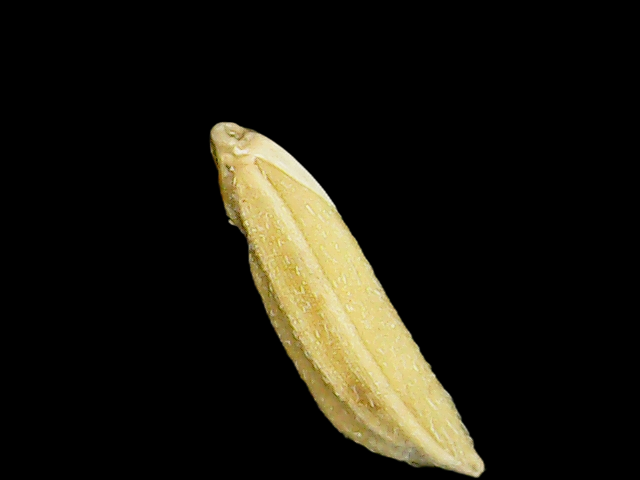
Rice variety: Binadhan21